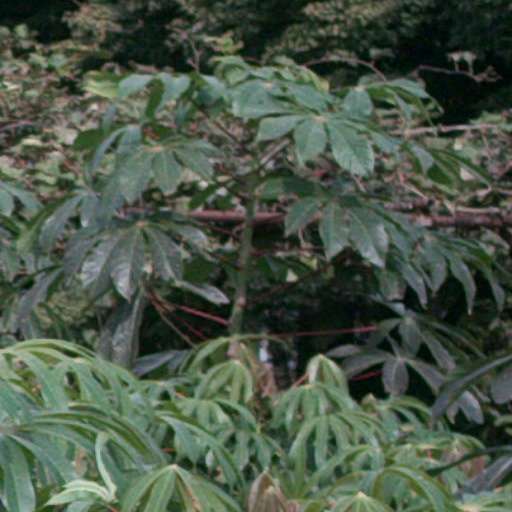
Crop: cassava